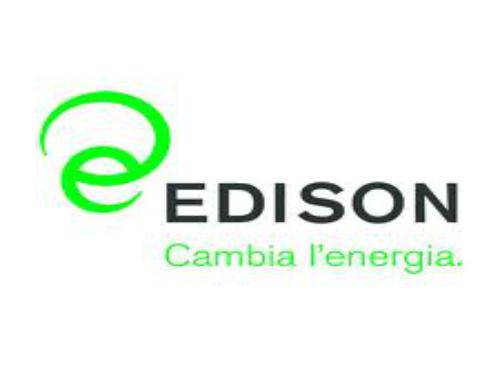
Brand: Edison
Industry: Others